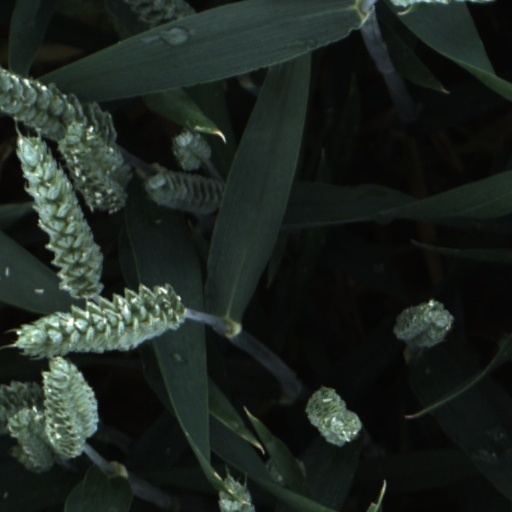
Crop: wheat